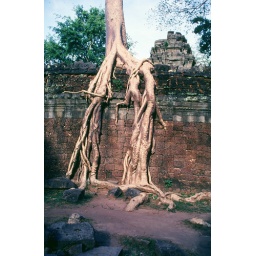
A picture of a silk cotton tree as it grows over a wall in Ta Prohm.